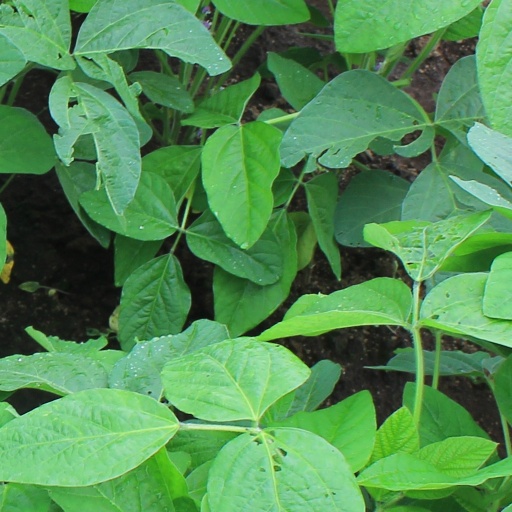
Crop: soybean